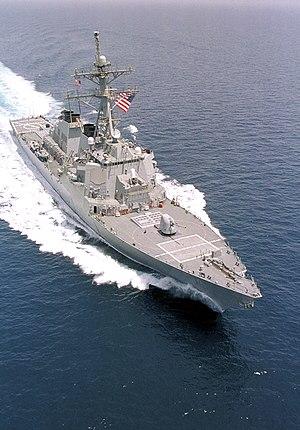
L’USS Curtis Wilbur (DDG-54) est un destroyer américain de la classe Arleigh Burke. Il est nommé d'après Curtis Dwight Wilbur, 43ᵉ secrétaire à la Marine des États-Unis ayant servi sous le président Calvin Coolidge. Il appartient à la Septième flotte américaine, opérant dans l'océan Pacifique Ouest et dans l'océan Indien.